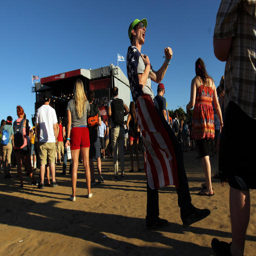
a festival - goer dances to artist .